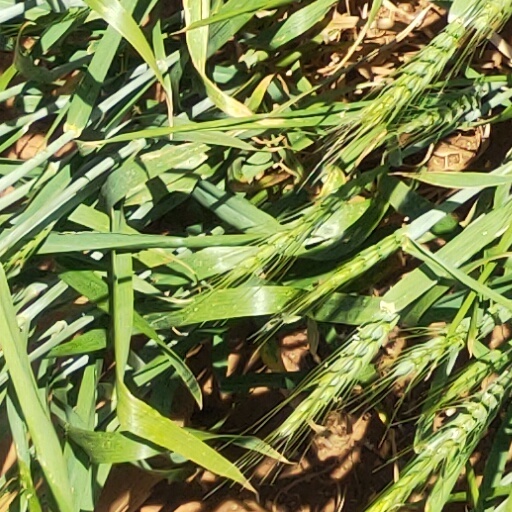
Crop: wheat